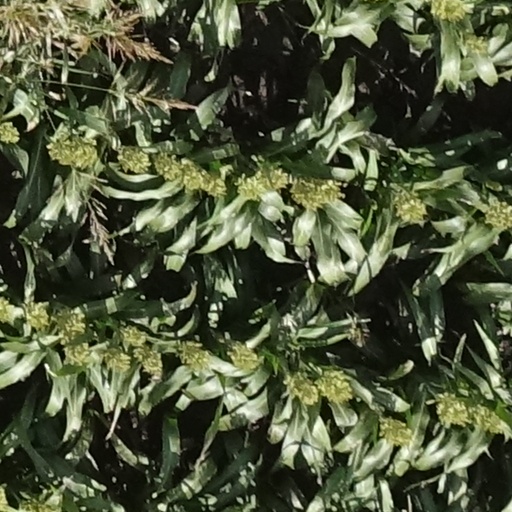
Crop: sorghum